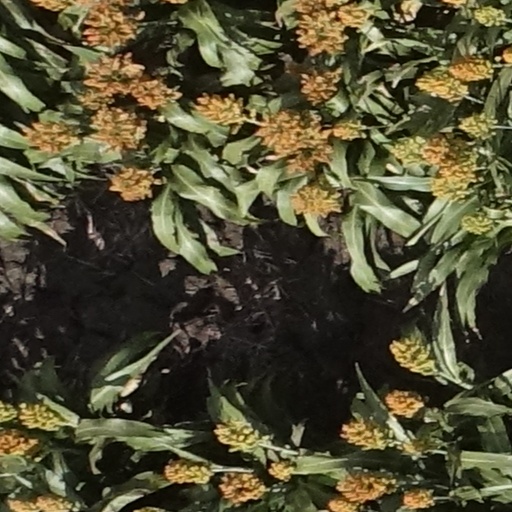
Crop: sorghum